Daniel Freeman

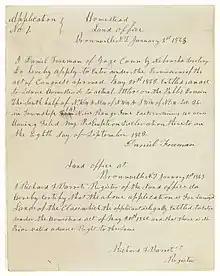
Daniel Freeman's Homestead Application

Daniel Freeman (April 26, 1826 – December 30, 1908) was an American homesteader and Civil War veteran. He was recognized as the first person to file a claim under the Homestead Act of 1862.